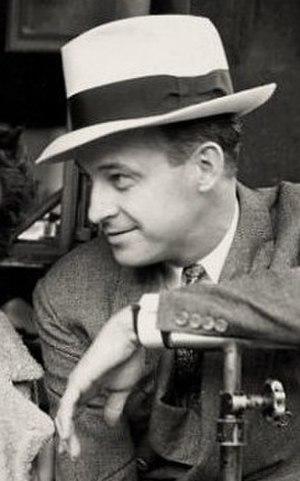
Un certain nombre d'œuvres cinématographiques et télévisuelles ont été tournés dans le département d'Eure-et-Loir.